Couper Institute Library

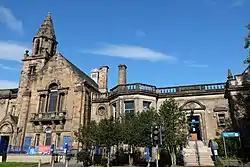
Couper Institute Library (right) and Couper Institute (left)

The Couper Institute Library is a public library situated in Cathcart, Glasgow, Scotland. The Couper Institute was originally built by architects Campbell Douglas and James Sellars. The library was added in 1923 by architect John Alfred Taylor Houston on the bequest of Robert Couper. The institute and its library are now are now listed buildings, category B.